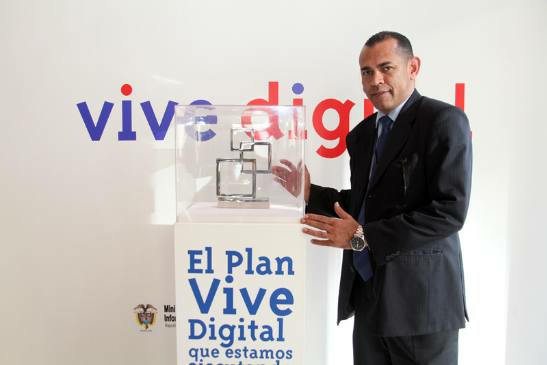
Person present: Yes